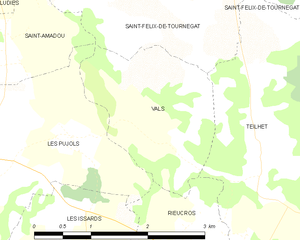
Carte des communes françaises: Vals